Dave Winfield (footballer)

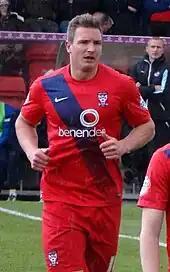
Winfield playing for York City in 2016

Following his release from Shrewsbury, Winfield joined League Two rivals York City on a two-year contract on 16 June 2014. He made his debut in a 1–0 home defeat to Doncaster Rovers in the League Cup first round on 12 August 2014. Winfield made only five appearances for York before joining their League Two rivals AFC Wimbledon on a one-month loan on 12 February 2015. He made his debut two days later in a 2–0 away defeat to Shrewsbury before the loan was extended in March 2015. He had made seven appearances for AFC Wimbledon when York recalled him on 19 March 2015 after an injury to Stéphane Zubar. Winfield left York after rejecting a new contract in June 2016.